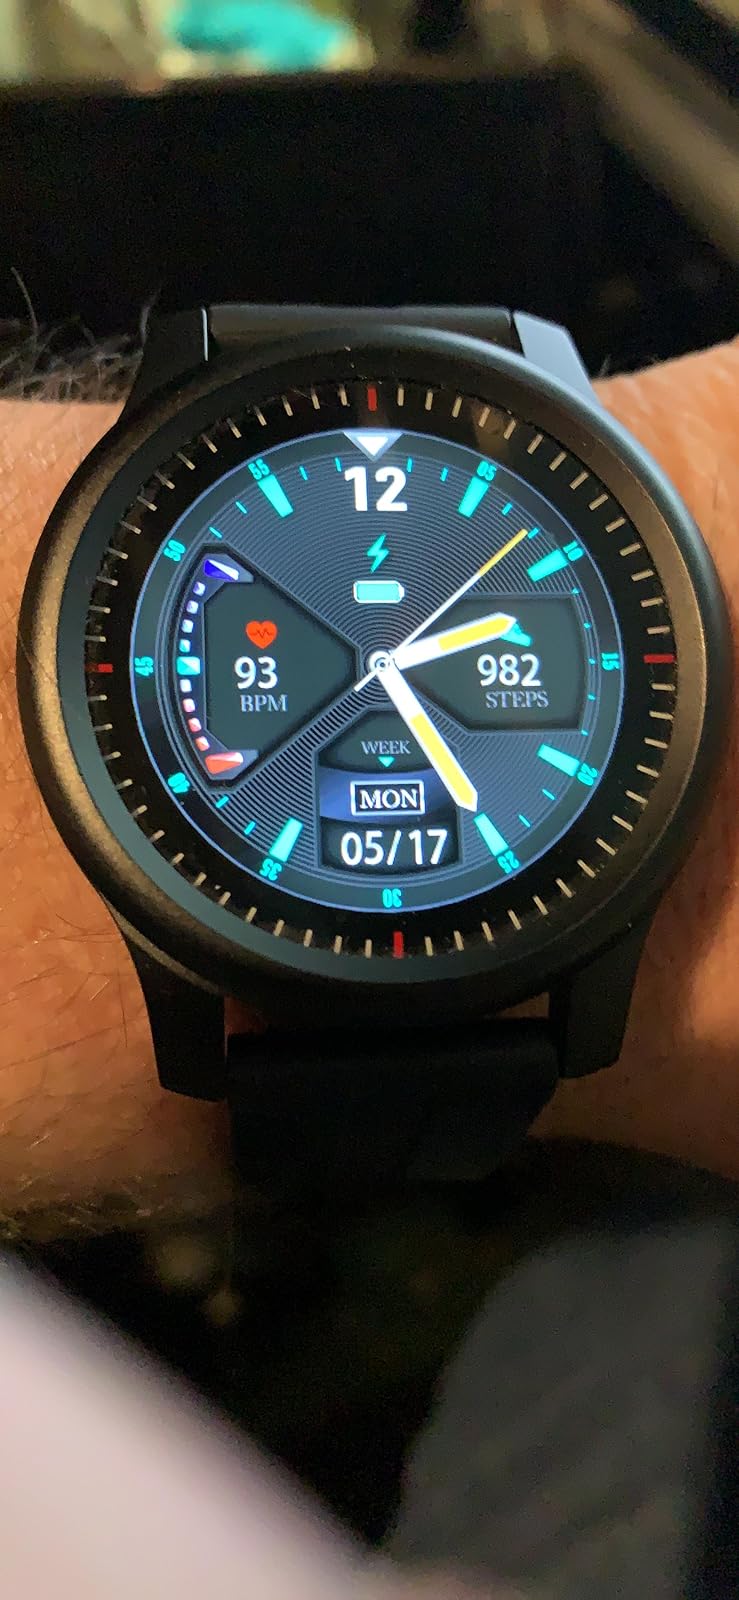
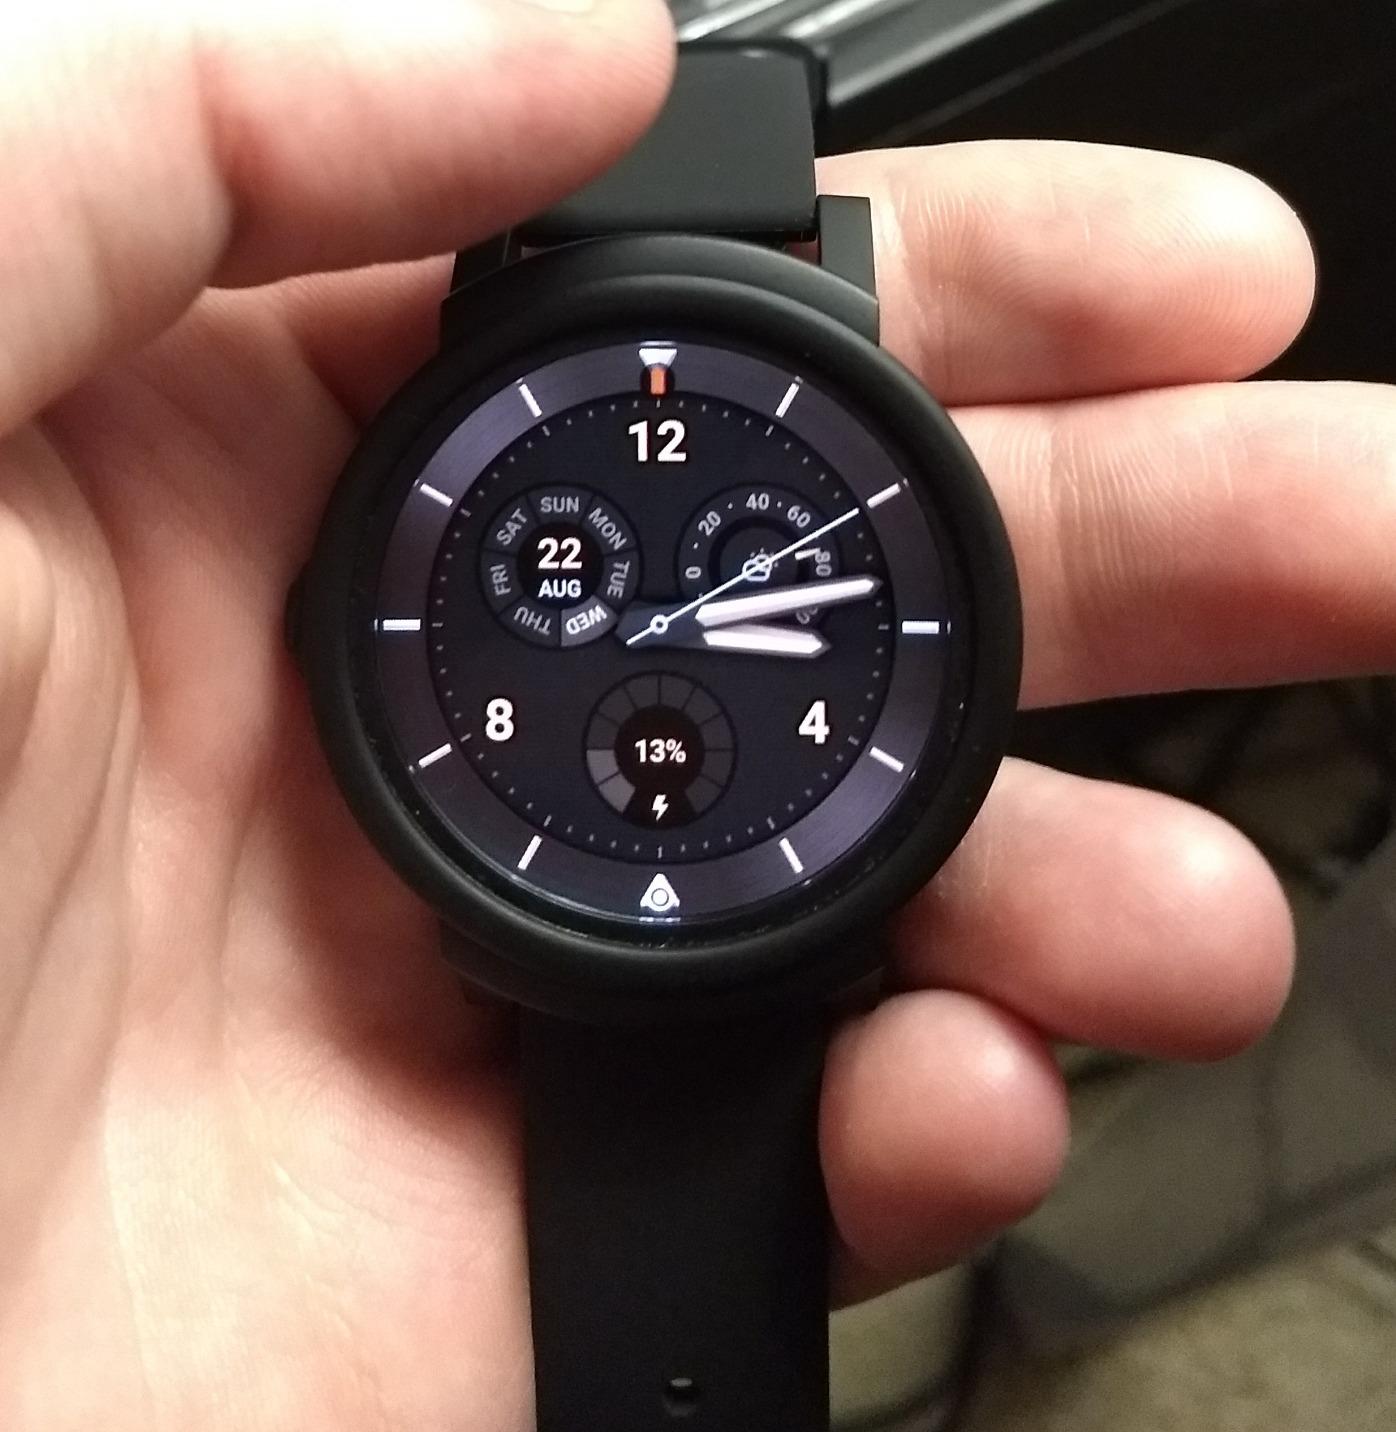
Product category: smartwatch
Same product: no